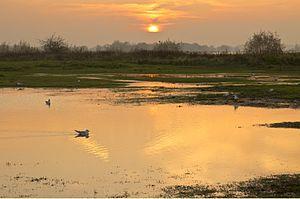
Neder-Betuwe est une commune néerlandaise, en province de Gueldre.